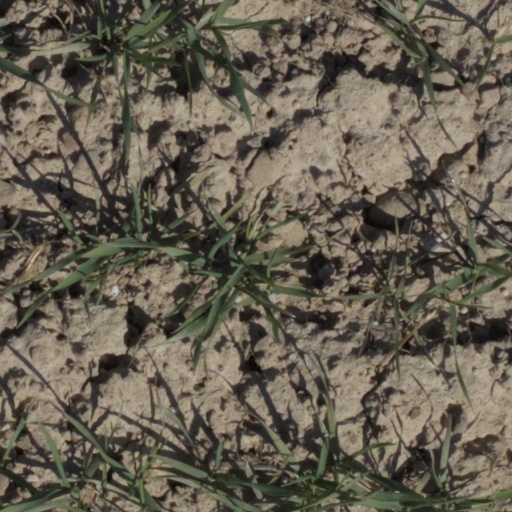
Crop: wheat